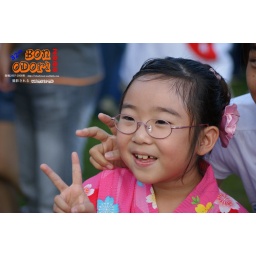
round glasses, peace sign and cute face it all goes well in a go~~